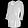
Label: T - shirt / top